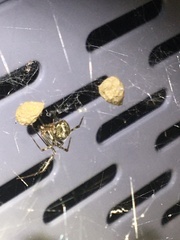
Species: Parasteatoda_tepidariorum